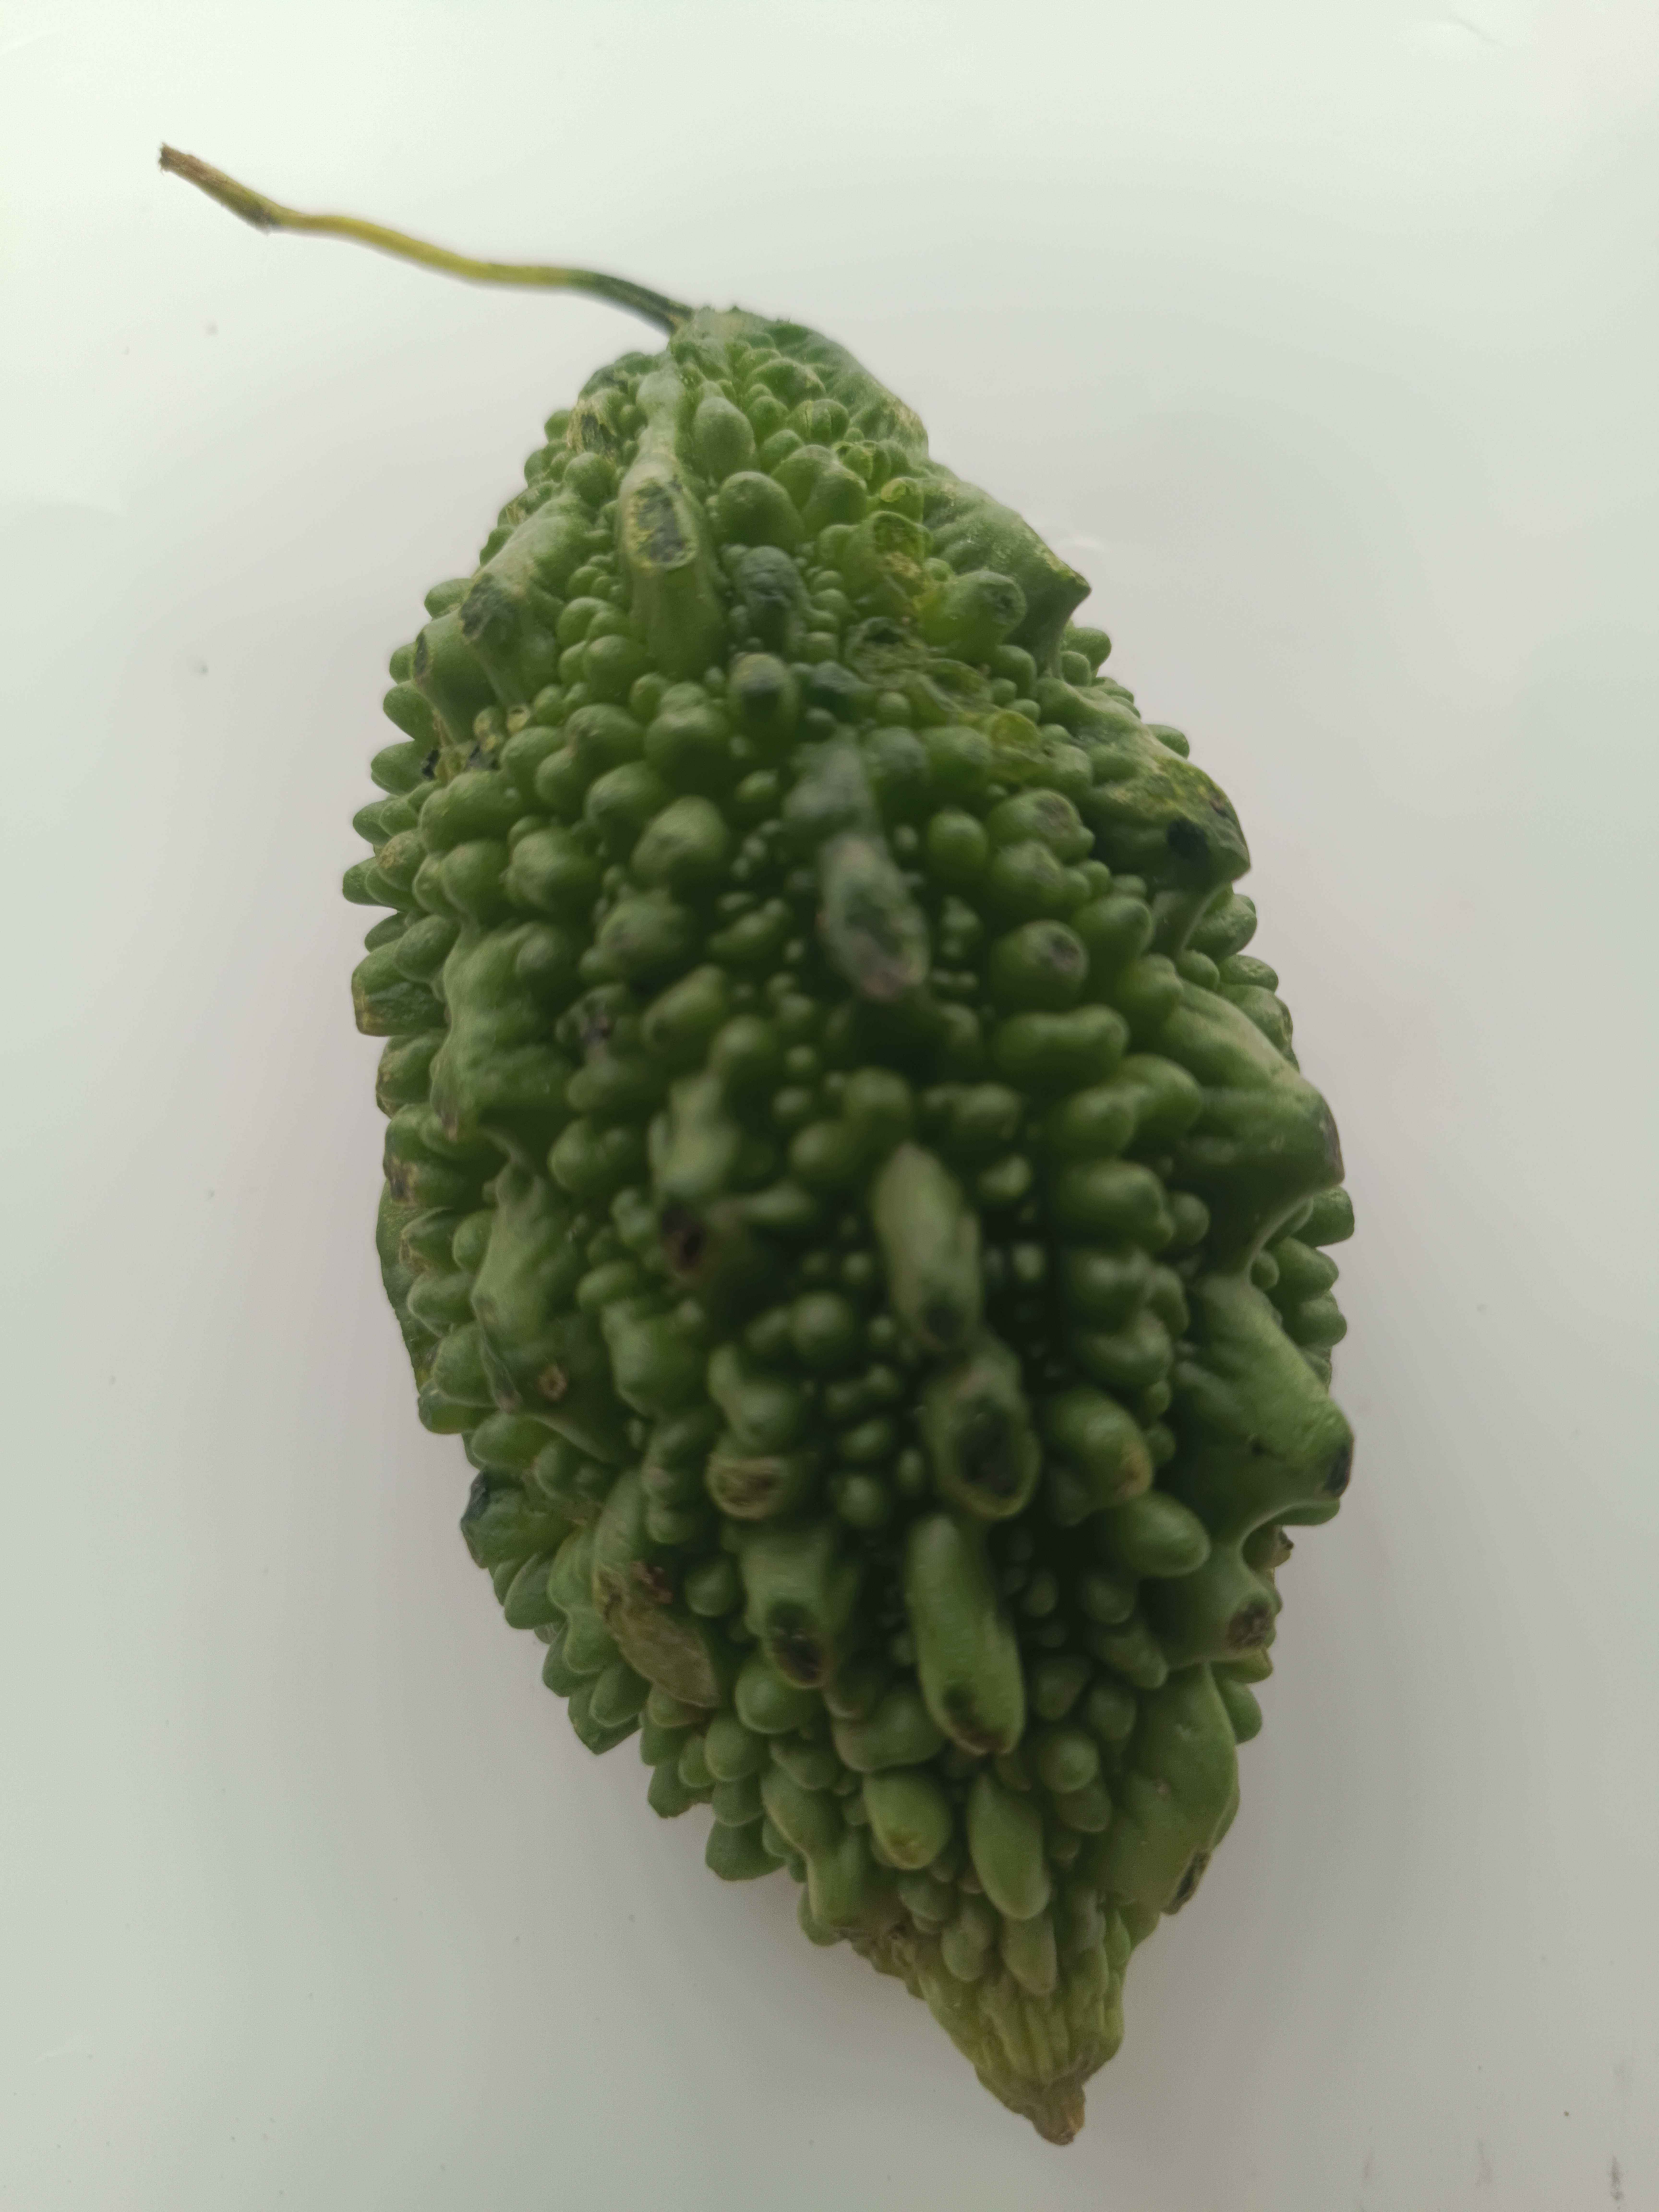
Label: Momordica charantia